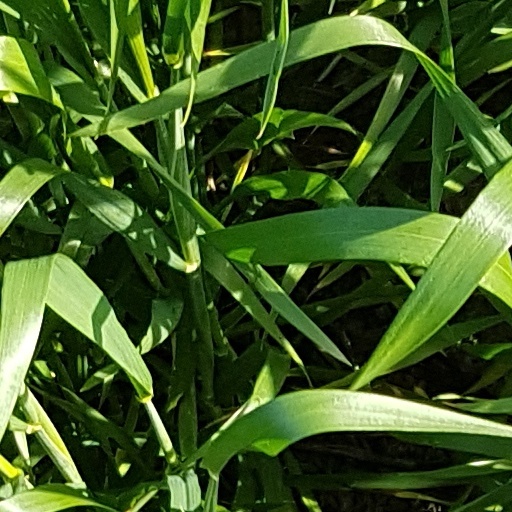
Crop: wheat